David Zeiger

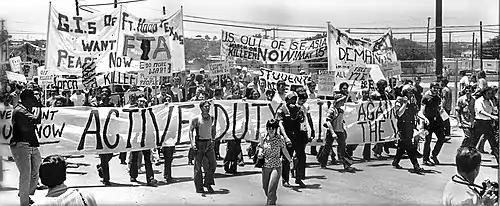
1971 Armed Forces Day antiwar demonstration at Ft Hood Army base

Zeiger was born in Los Angeles in 1950 to Irving and Beatrice Zeiger. He graduated from Fairfax High School in Los Angeles and started attending college. Then in the late 1960s, along with many other young people of that generation, dropped out to become involved in the anti-Vietnam War movement. In a 2005 comment he told "Stoney Roads Films", "nothing was more important than joining the fight to end the Vietnam War." He started looking around for ways to participate and found a group of veterans and civilians in Killeen, Texas near the Fort Hood Army base who had begun supporting soldiers who were against the war or resisting the military or both.